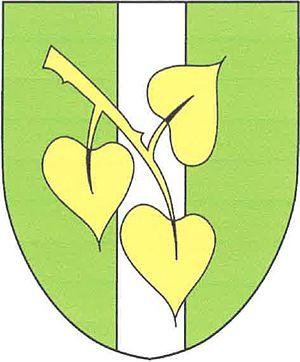
Jankovice est une commune du district et de la région de Pardubice, en République tchèque. Sa population s'élevait à 319 habitants en 2017.